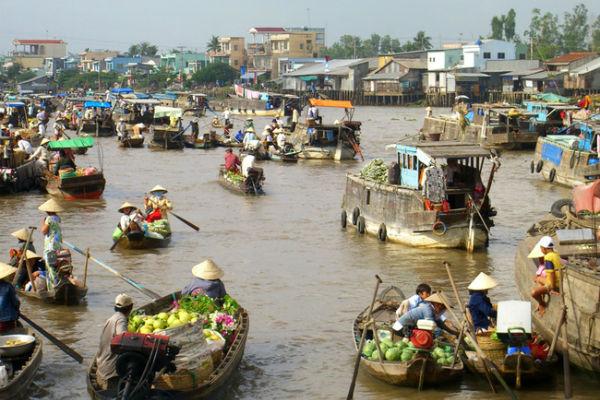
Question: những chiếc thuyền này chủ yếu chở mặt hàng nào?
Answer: chủ yếu chở trái cây, rau củ quả